WSRQ-FM

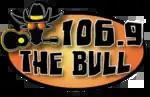
Previous WZZS Logo

"Canada Calling", hosted by Prior Smith, was aired Monday through Saturday at 10 a.m. from 1996.